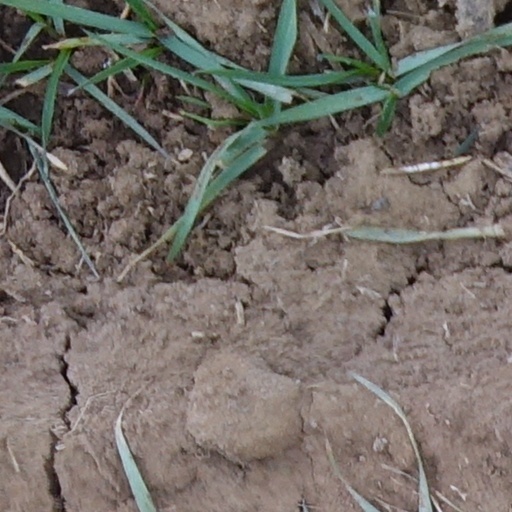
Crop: wheat